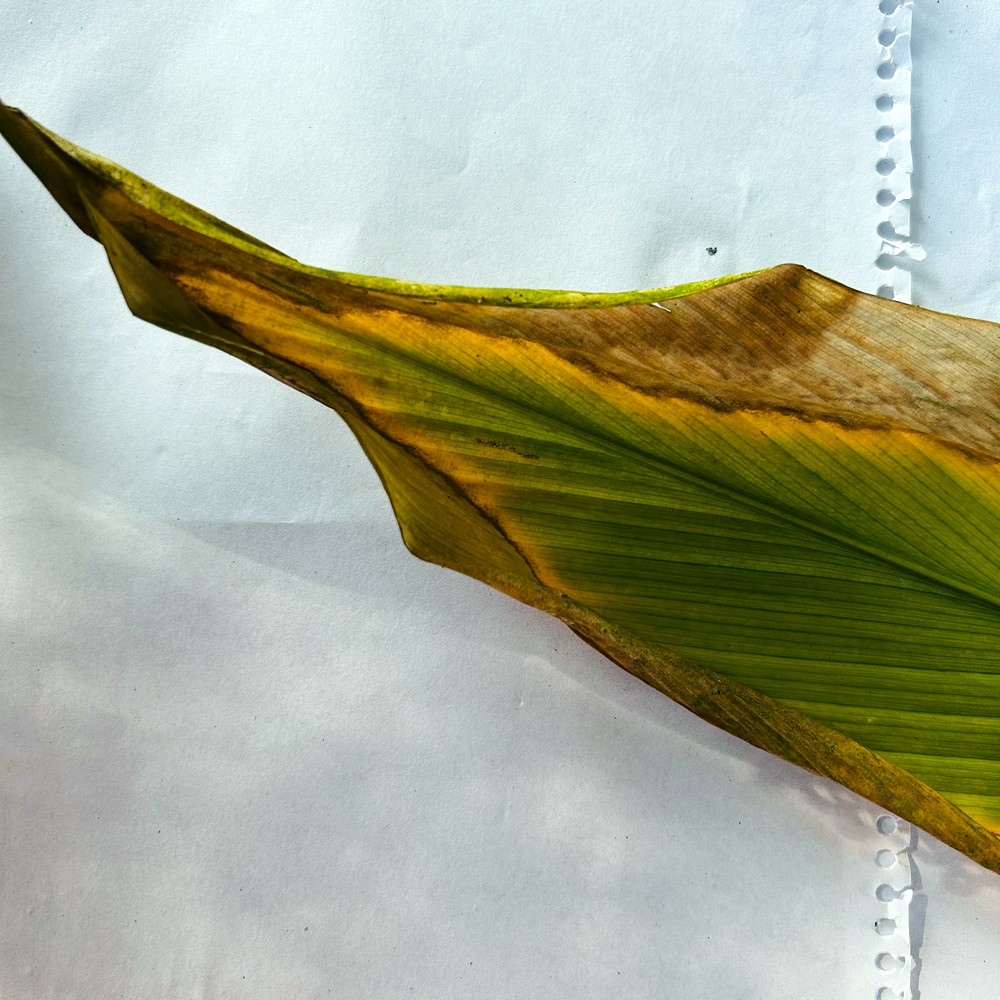
Label: Leaf Blotch